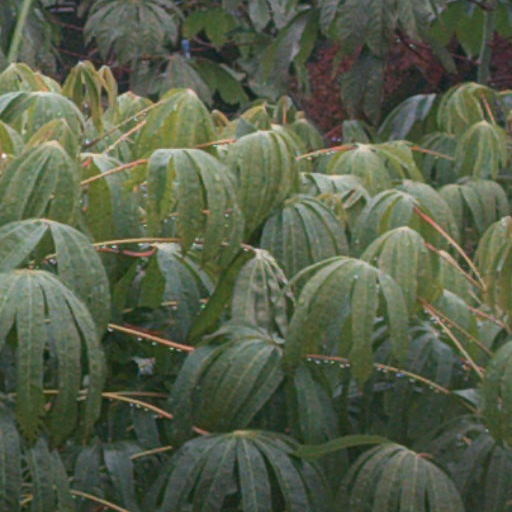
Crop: cassava